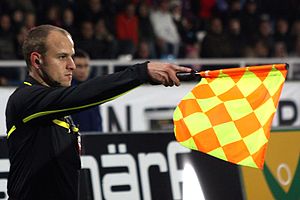
Linjedommer (fodbold)
En linjevogter markerer med sit flag
En linjedommer er en del af en dommertrio, som dømmer i fodboldkampe. En dommertrio består af én dommer og to linjedommere. Linjedommerens pligter er beskrevet i fodboldlovens §6.